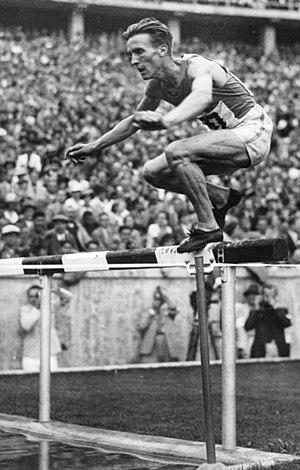
L'épreuve du 3 000 mètres steeple masculin aux Jeux olympiques de 1936 s'est déroulée les 3 et 8 août 1936 au Stade olympique de Berlin, en Allemagne. Elle est remportée par le Finlandais Volmari Iso-Hollo.